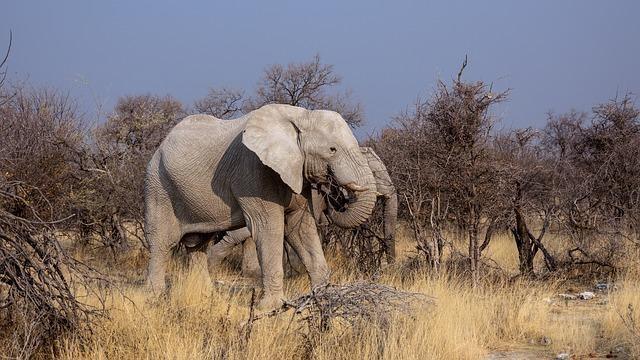
elephant